Hillside, Victoria

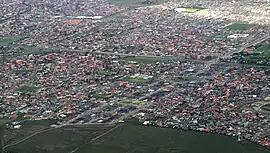
Aerial view of Hillside from north west

Hillside is a suburb in Melbourne, Victoria, Australia, north-west of Melbourne's Central Business District, located within the Cities of Brimbank and Melton local government areas. Hillside recorded a population of 17,331 at the 2021 census.